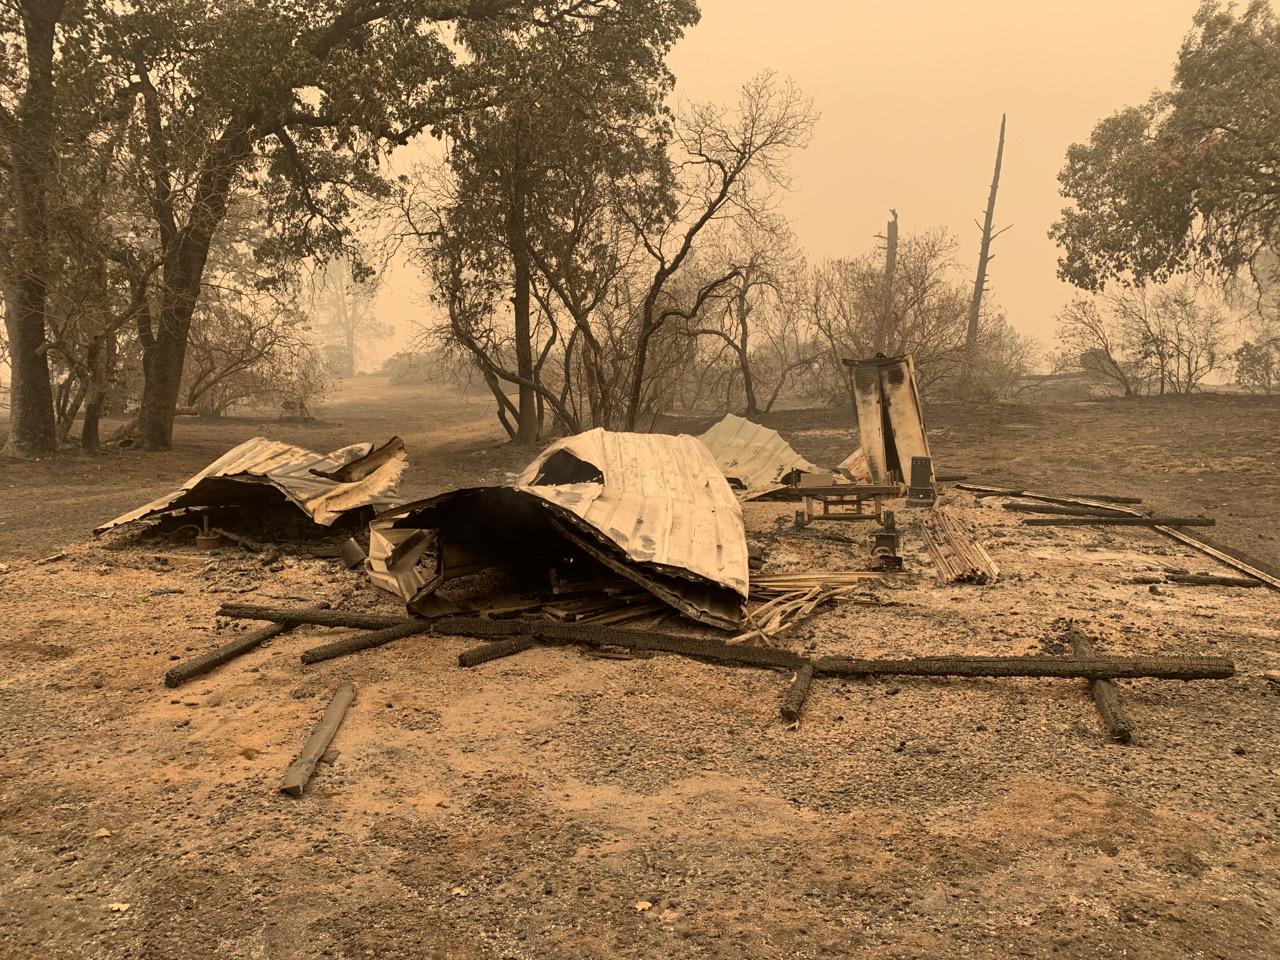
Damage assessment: destroyed